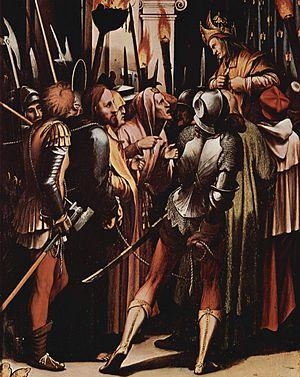
Le secret messianique est un thème majeur de l'exégèse biblique et de la théologie chrétienne. Il concerne avant tout plusieurs passages de l'Évangile selon Marc où Jésus de Nazareth accomplit des guérisons miraculeuses mais enjoint à ses disciples de garder le silence sur ces prodiges. Chez les biblistes, ce silence volontaire sur son rôle de messie porte le nom allemand de « Messiasgeheimnis », expression créée en 1901 par William Wrede avec son ouvrage Das Messiasgeheimnis in den Evangelien : Zugleich ein Beitrag zum Verständnis des Markusevangeliums.
Le procès de Jésus devant le Sanhédrin est l'une des scènes principales de la Passion du Christ. Dans le Nouveau Testament, elle se situe juste après l'arrestation de Jésus au jardin des Oliviers, à Jérusalem, et précède de peu sa comparution devant Ponce Pilate, préfet de la province romaine de Judée, et la crucifixion. C'est pendant ce procès qu'a lieu le reniement de Pierre.